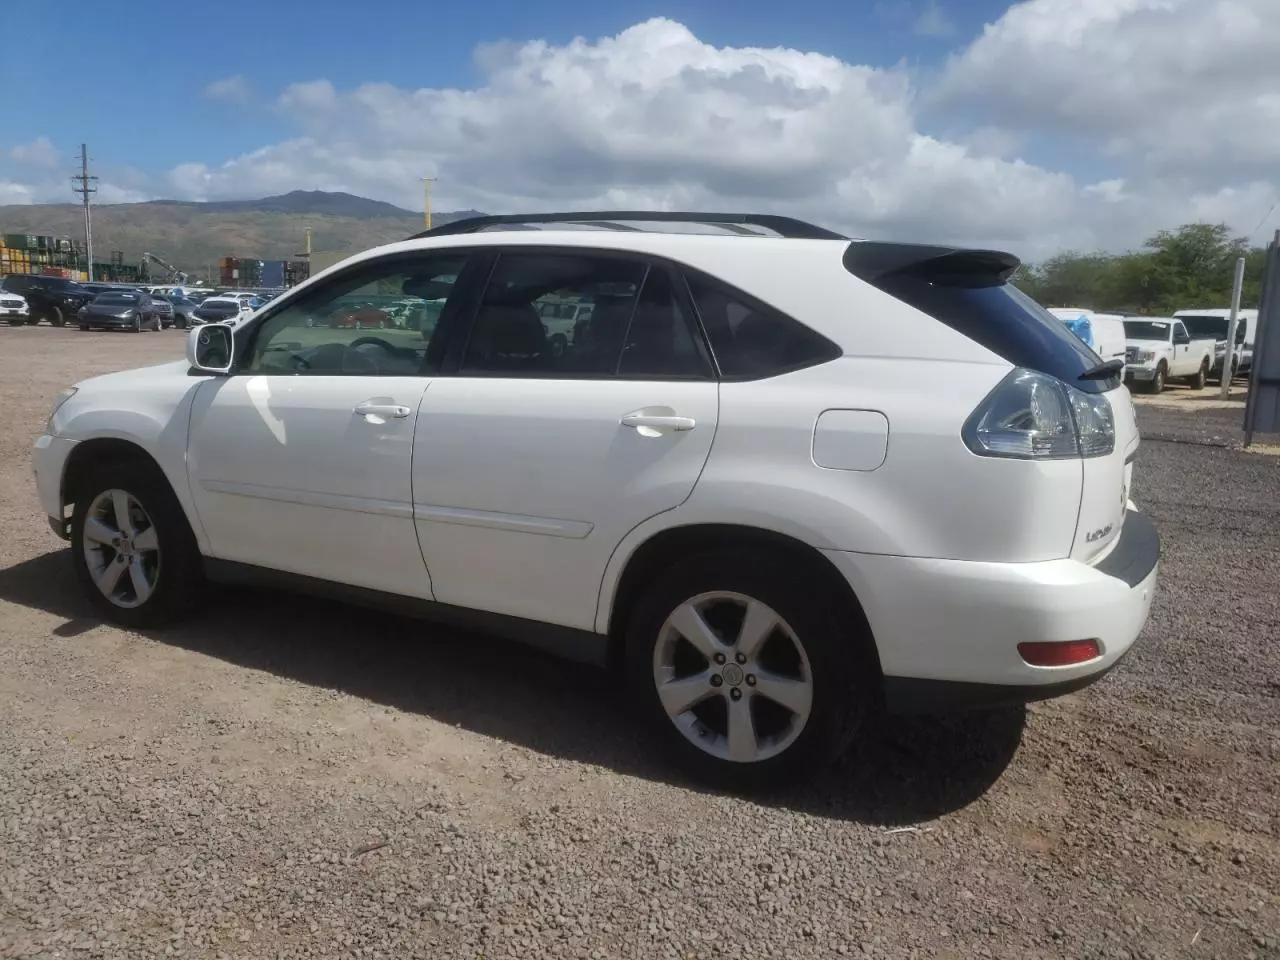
Aucun dommage détecté.
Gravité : aucun